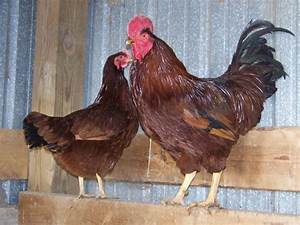
Label: chicken